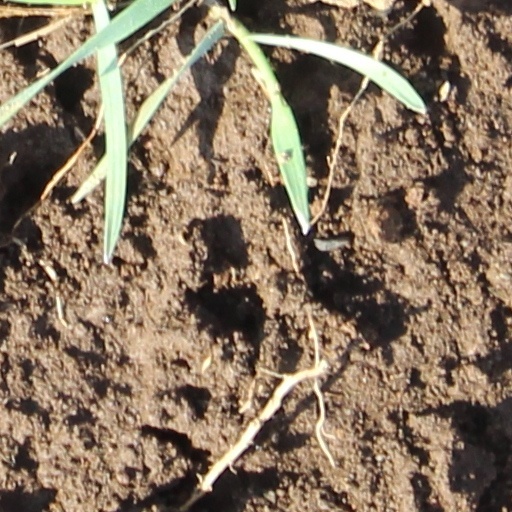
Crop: wheat